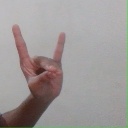
अक्षर: श